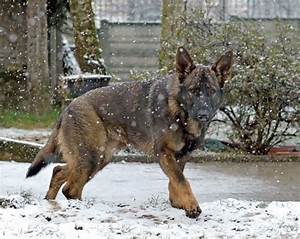
Label: dog